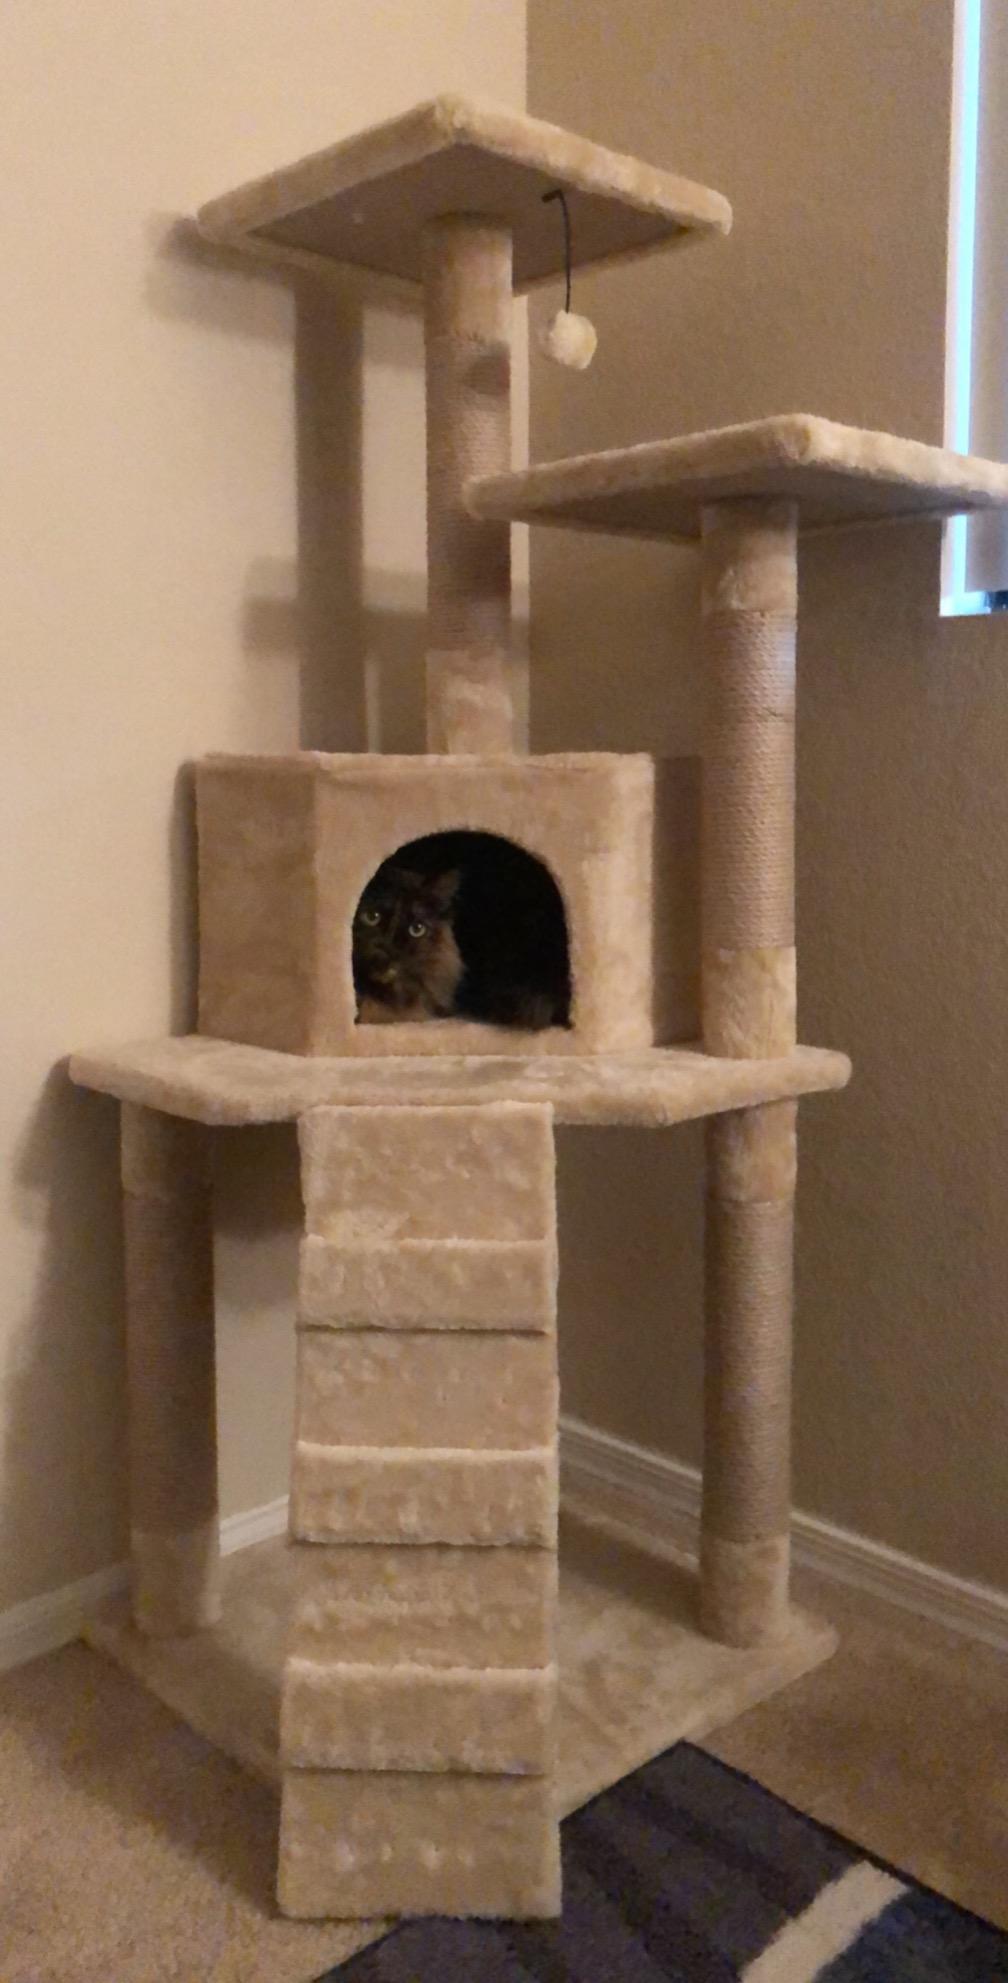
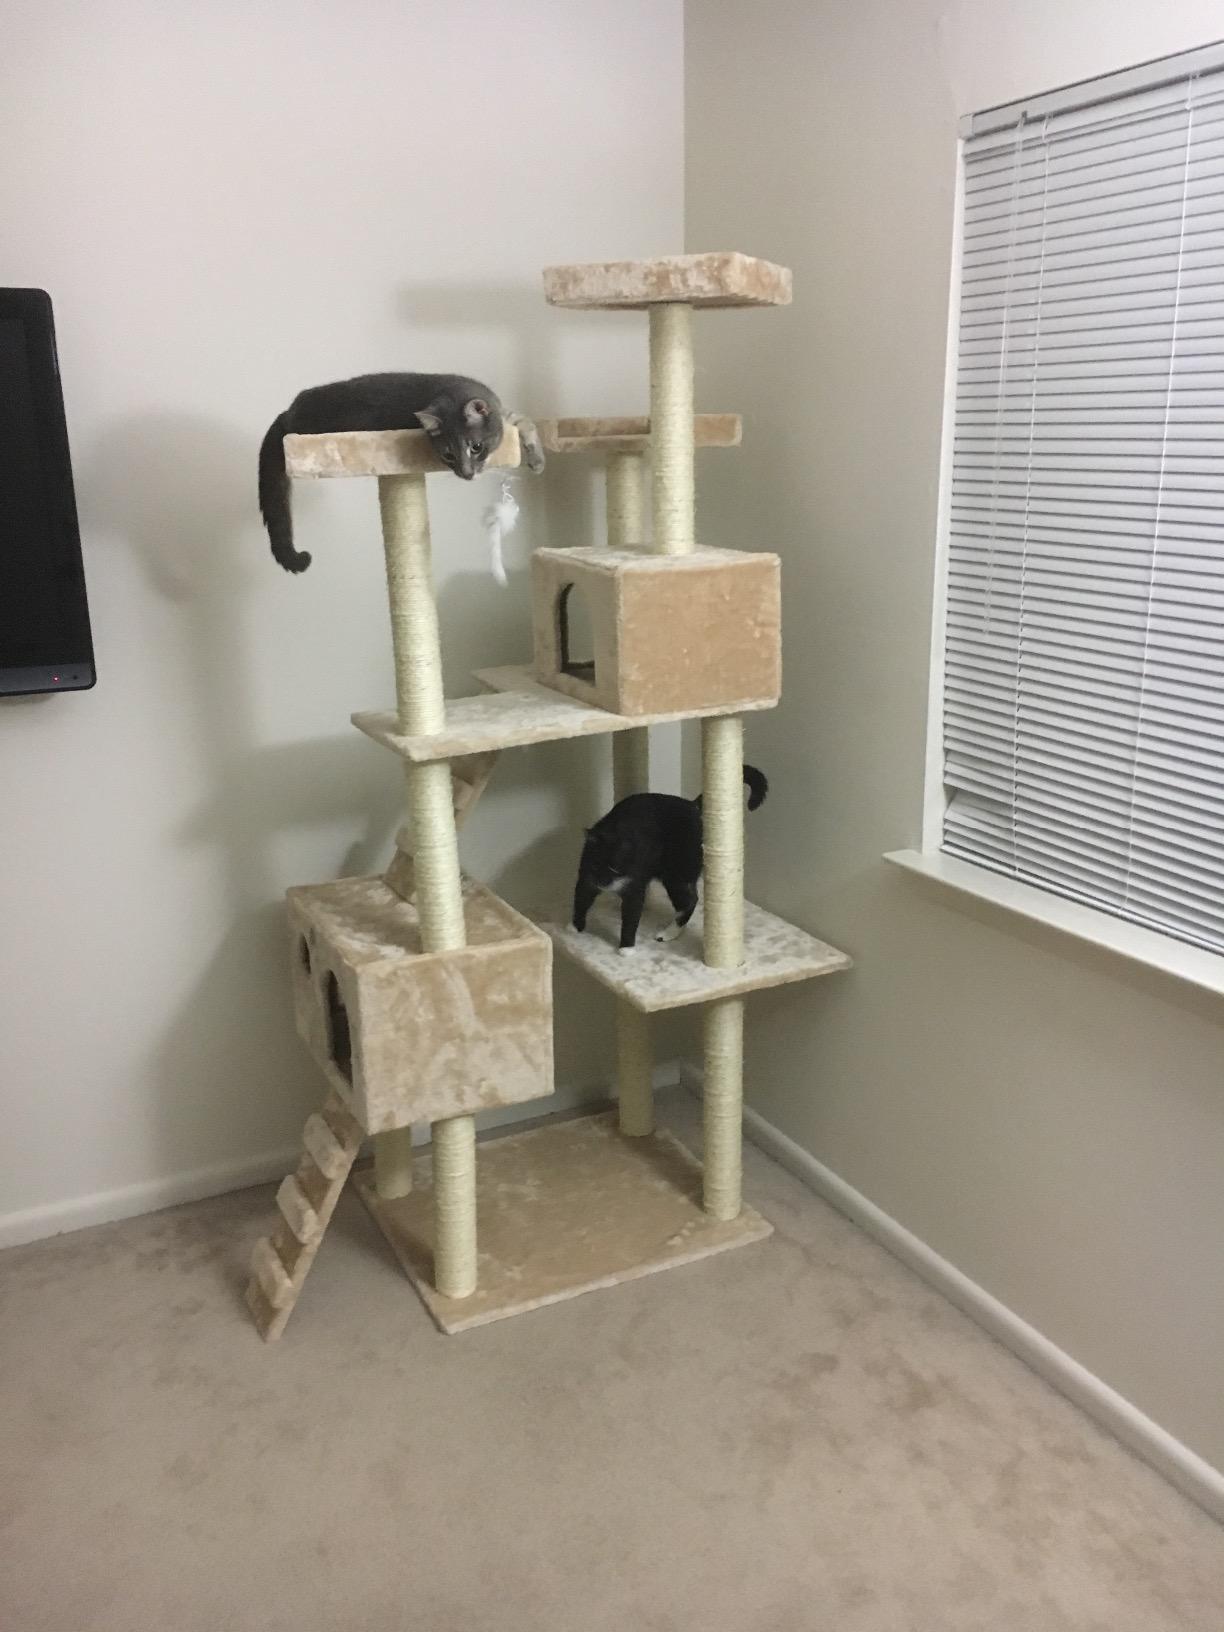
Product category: items_cat tree
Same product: no